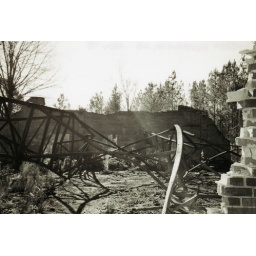
Scanned photo of 35mm black and white film. Taken in November 1998. Abandoned building outside of Monticello, MS.